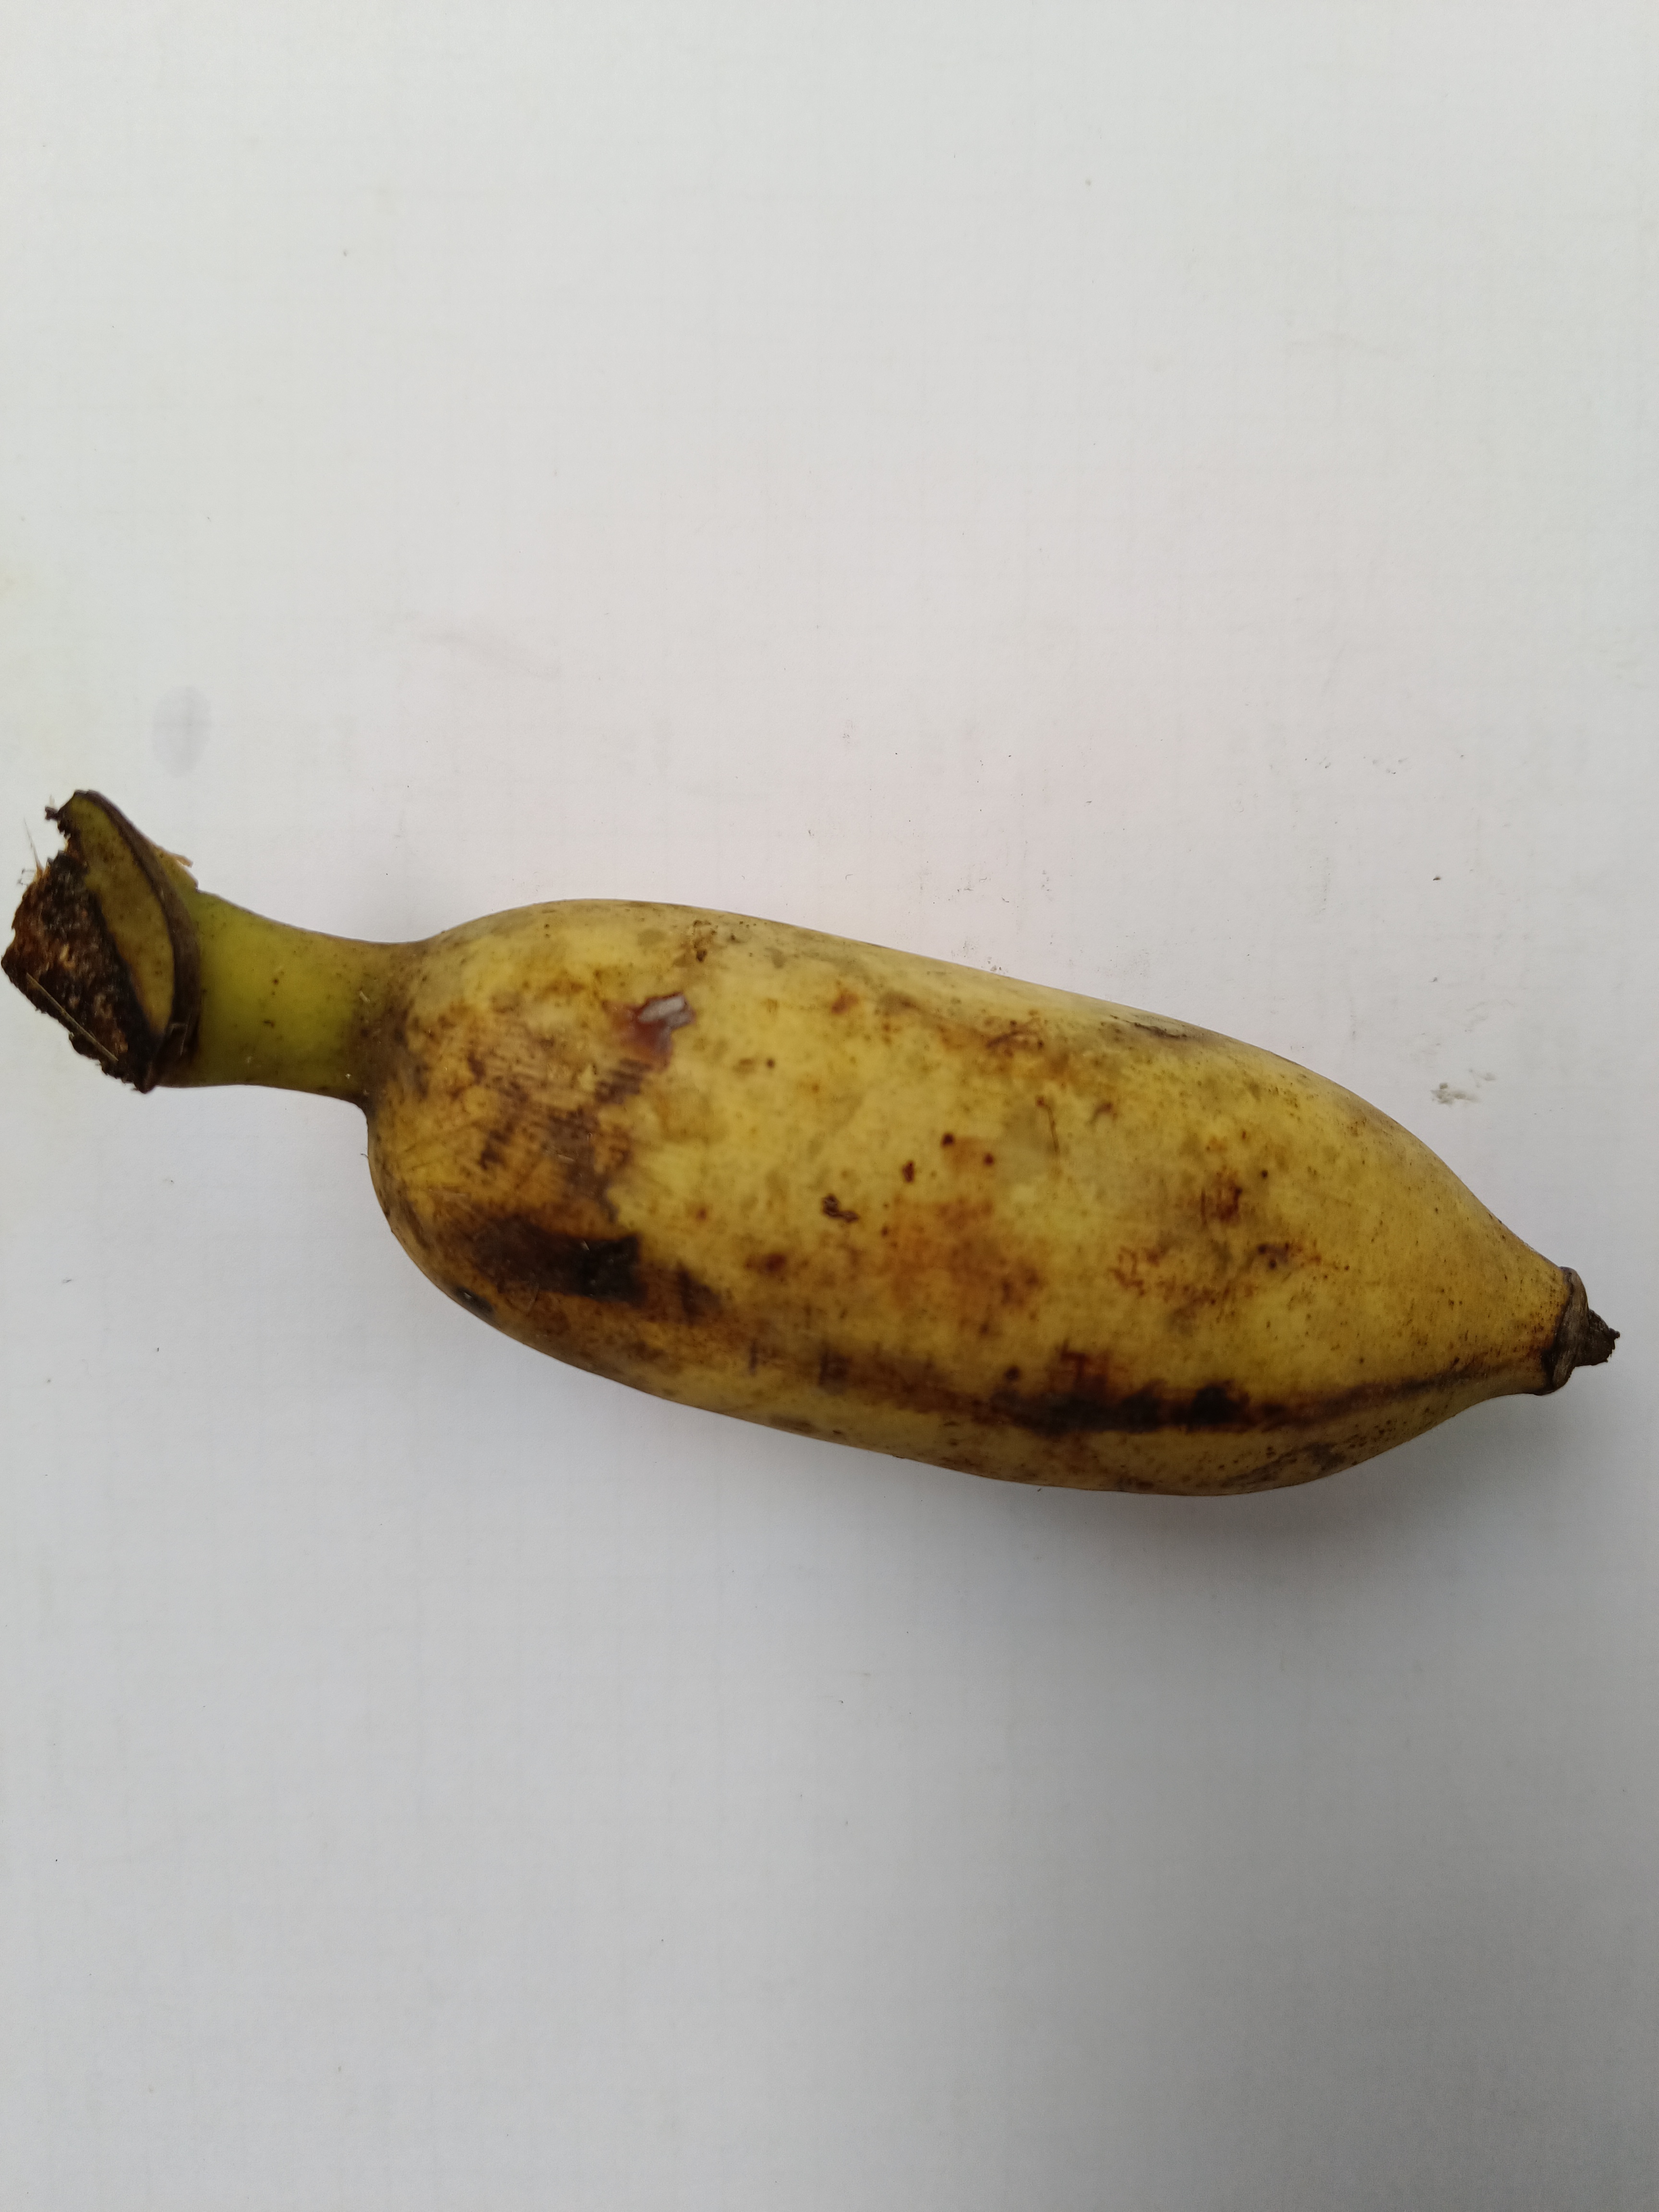
Banana variety: Deshi